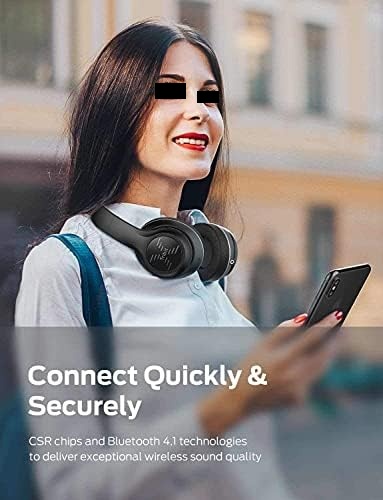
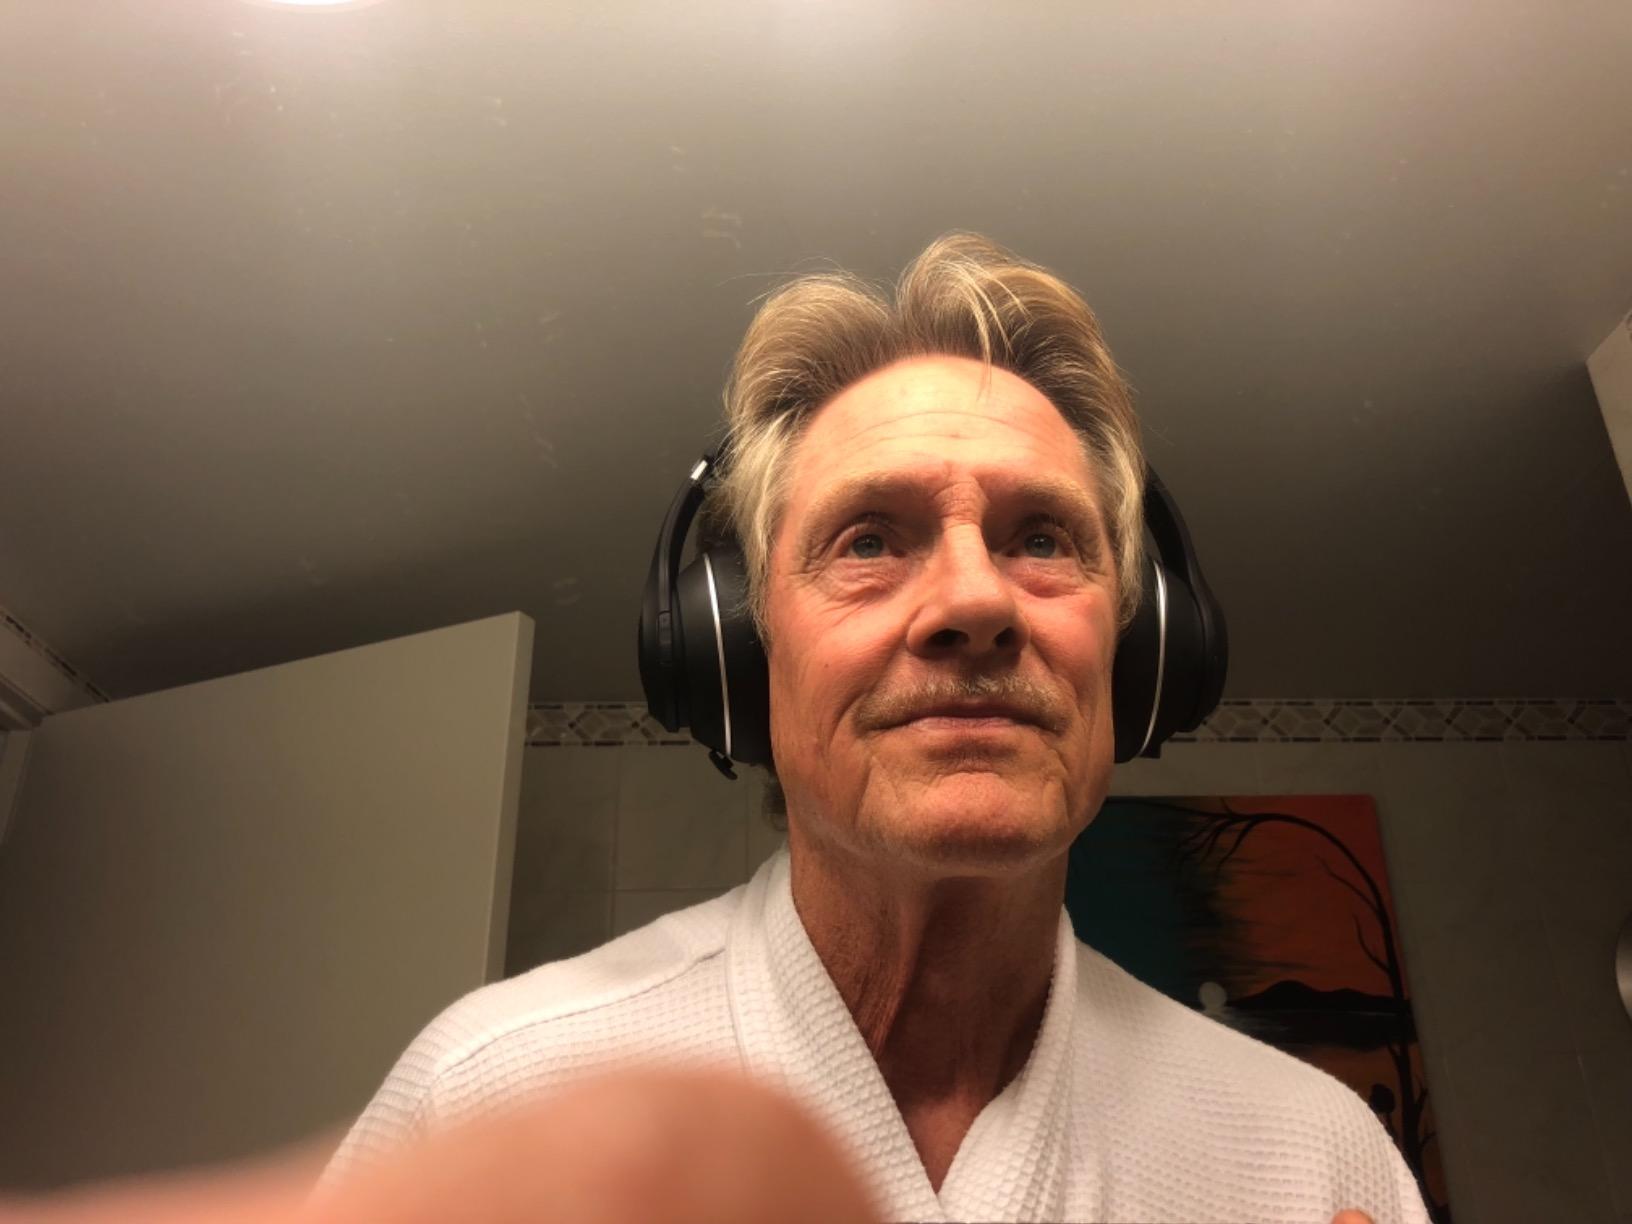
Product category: headphones
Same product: yes